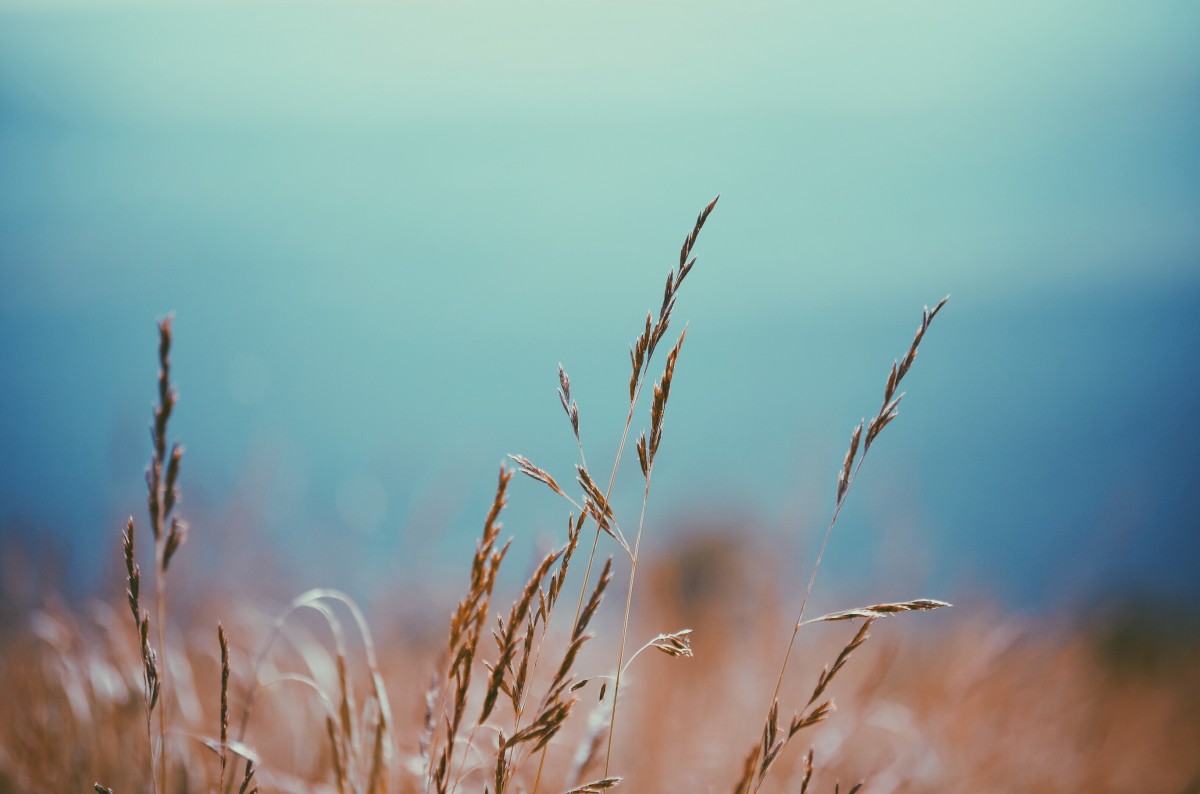
Tags: nature, horizon, branch, cloud, plant, sky, sunset, field, meadow, grain, prairie, sunlight, morning, leaf, flower, wind, green, reflection, crop, natural, close up, grassland, macro photography, atmospheric phenomenon, grass family